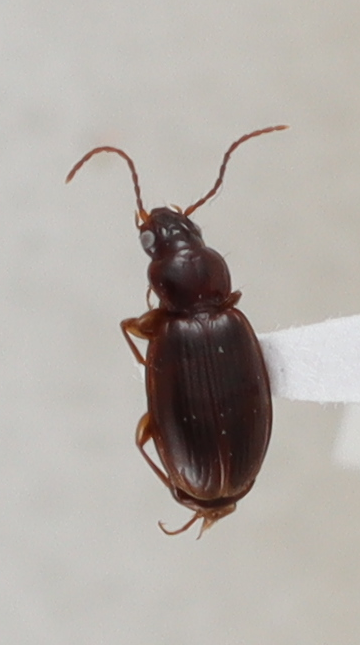
Scientific name: Trechus obtusus
Plot: 14
Trap: W
Collected: 20200901